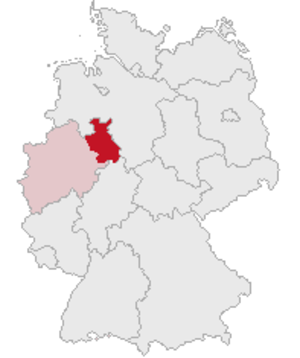
Regierungsbezirk Detmold
Lage des Regierungsbezirkes Detmold in Deutschland
Regierungsbezirk Detmold er et af fem Regierungsbezirke i delstaten Nordrhein-Westfalen i Tyskland.